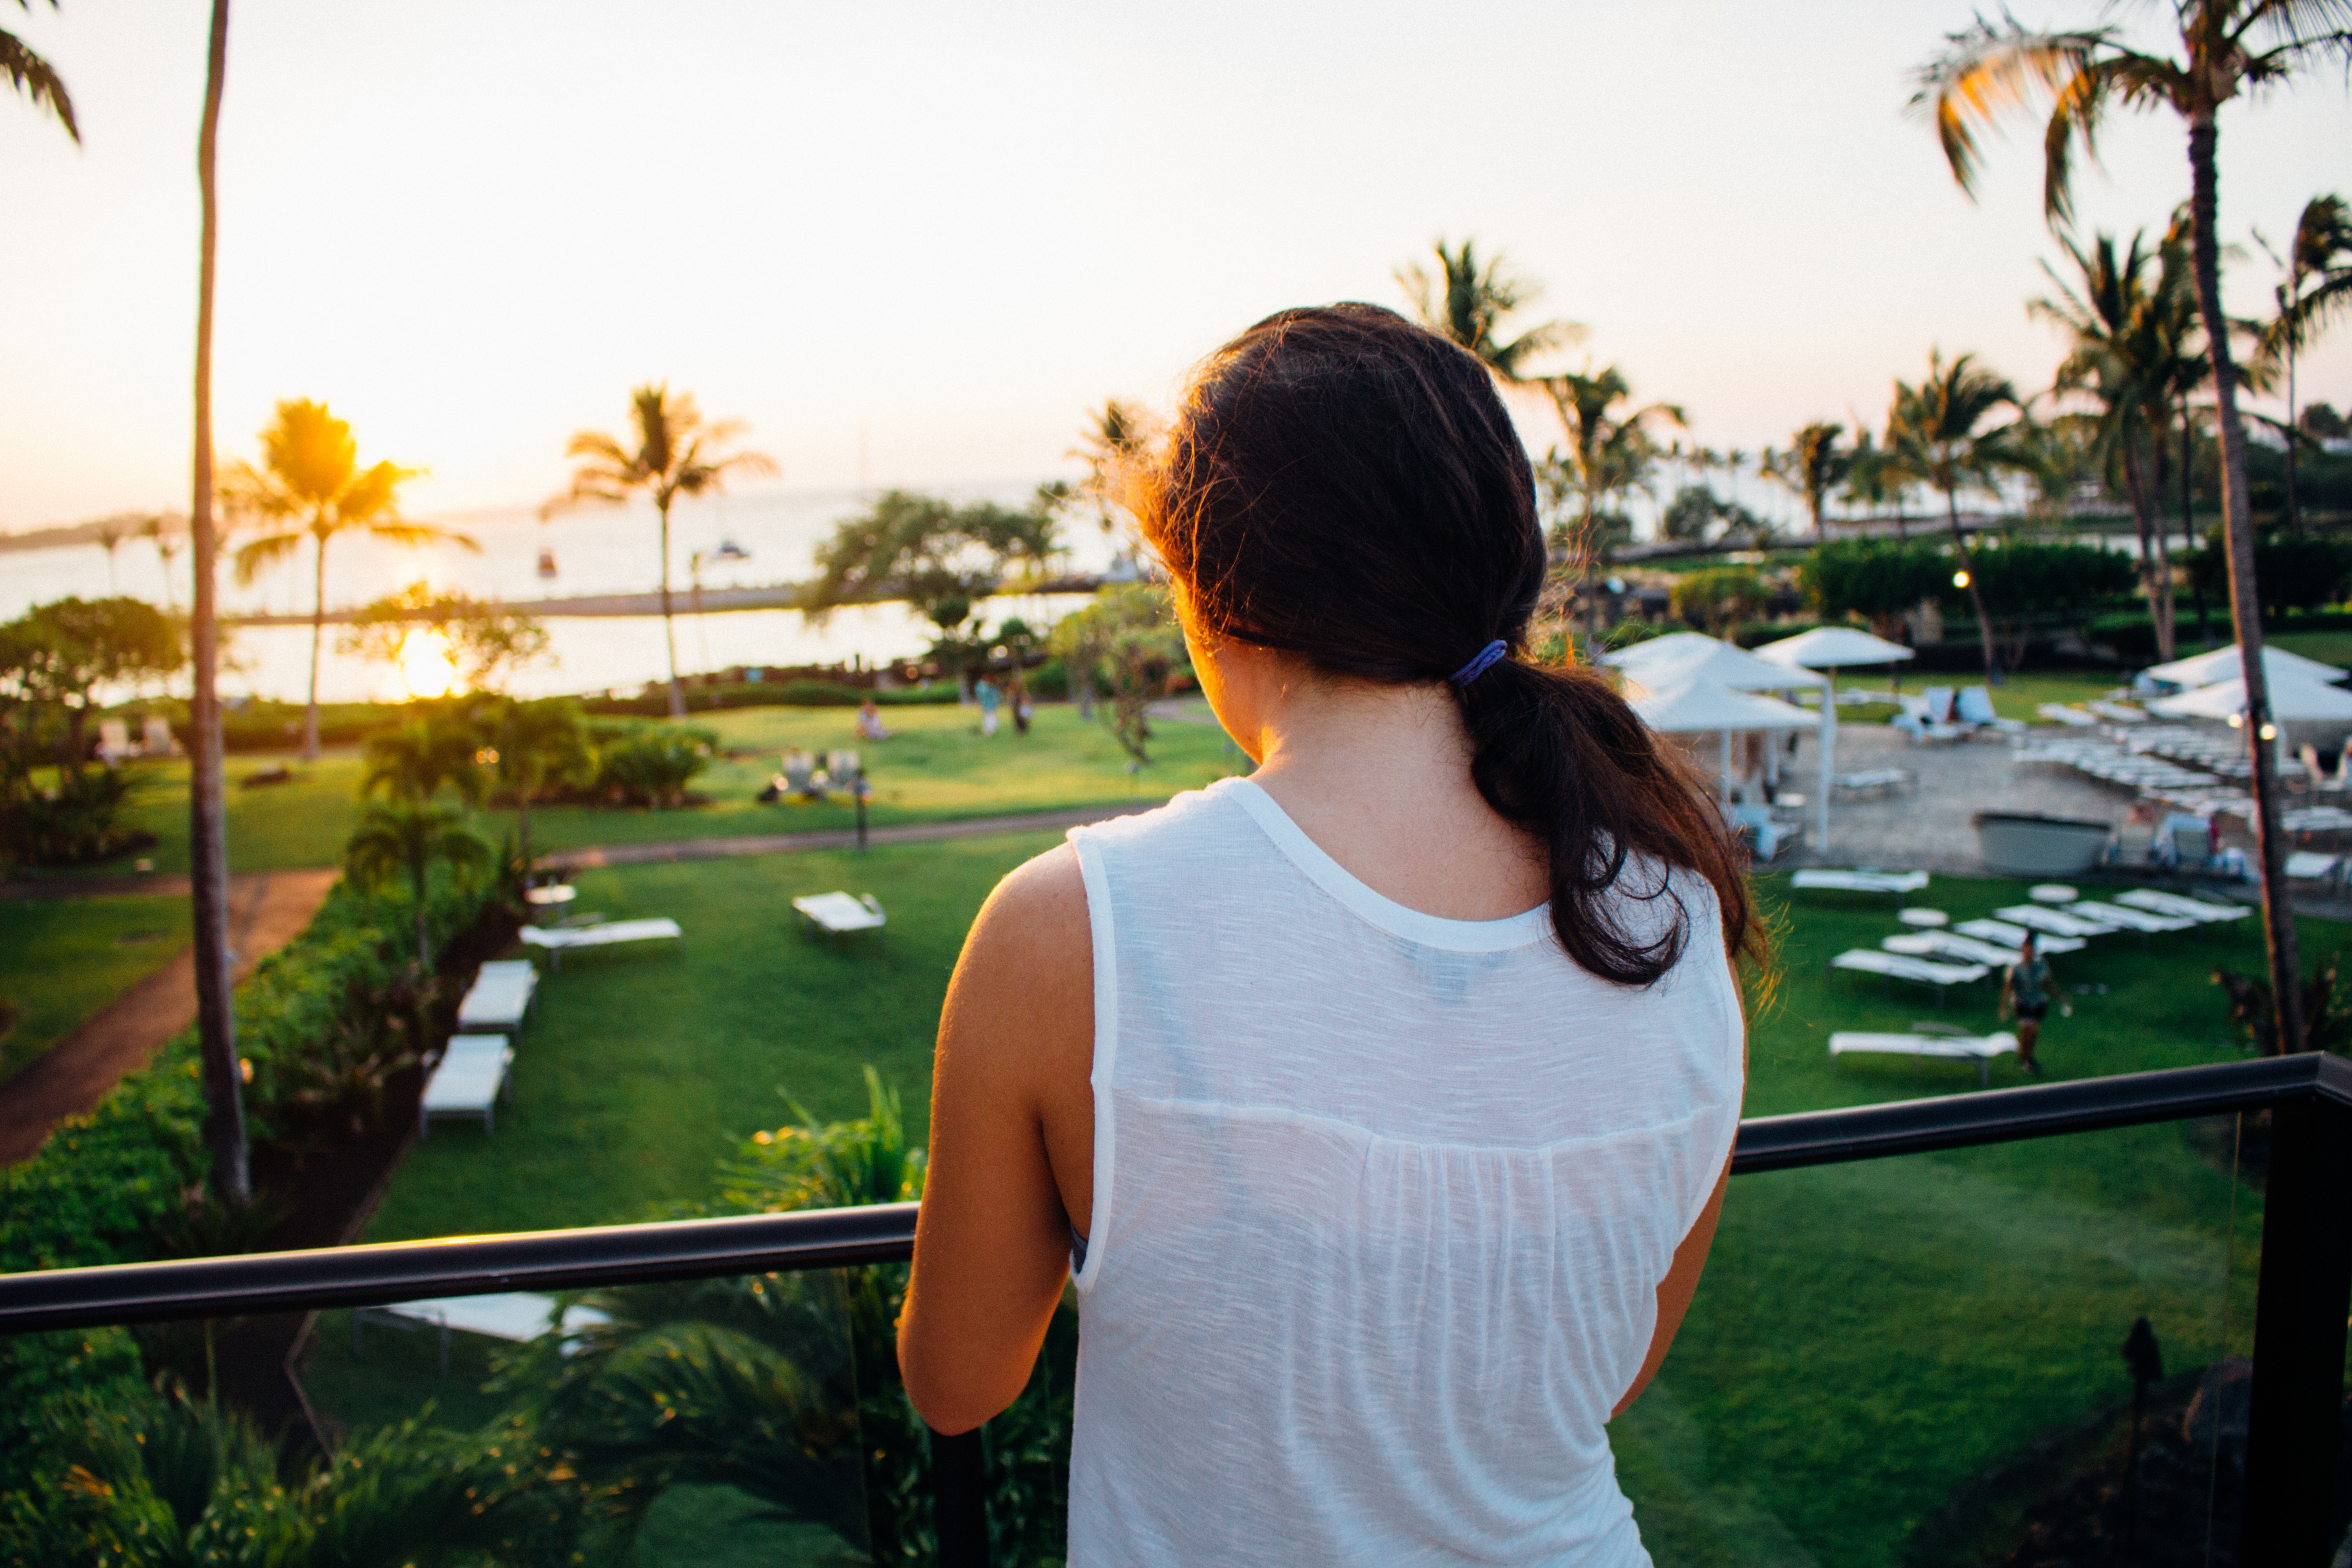
girl, woman, vacation, balcony, tropical, leisure, hotel, resort, holidays